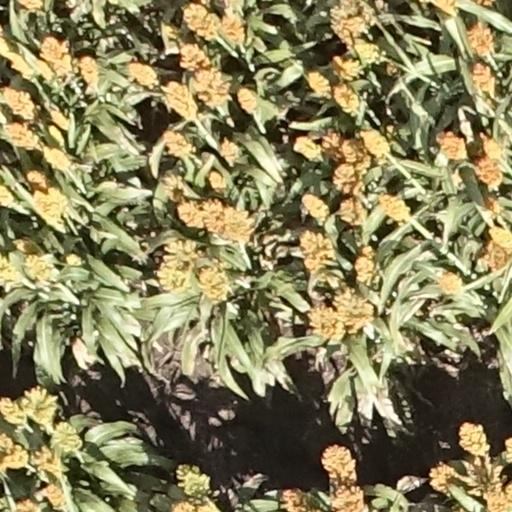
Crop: sorghum